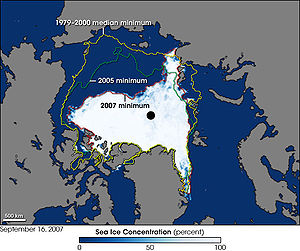
Nordvestpassagen / Fremtidig betydning
Isdækkets mindskning i 2007 sammenlignet med tidligere år
Nordvestpassagen er en passage over vand imellem Atlanterhavet og Stillehavet langs Nordamerikas nordlige kyst, altså langs Canada og Alaska, som man allerede i 1400-tallet begyndte at lede efter. Passagen ligger nordvest for Europa, deraf navnet.